Enshin kaikan

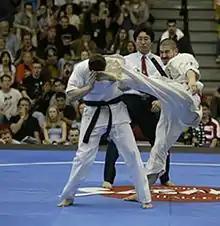
Michael Ninomiya competing in the Sabaki Challenge

Since 1989 Enshin Karate has held the Sabaki Challenge (officially called the Sabaki Challenge, World Open Tournament and often unofficially called the World Sabaki Challenge) in Denver, Colorado. The Sabaki Challenge is a full-contact single elimination tournament intended to fulfill Ninomiya's vision of a showcase of a "true," stand-up martial arts skills competition. The tournament is open to advanced male and female competitors of any style. The tournament competitors are divided into (male) lightweight, middleweight, heavyweight, and female divisions.